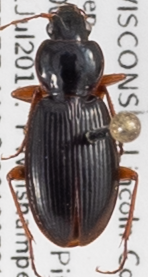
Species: Synuchus impunctatus
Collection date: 2018-07-31
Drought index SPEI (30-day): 0.128
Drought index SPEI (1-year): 0.114
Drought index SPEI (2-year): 1.69